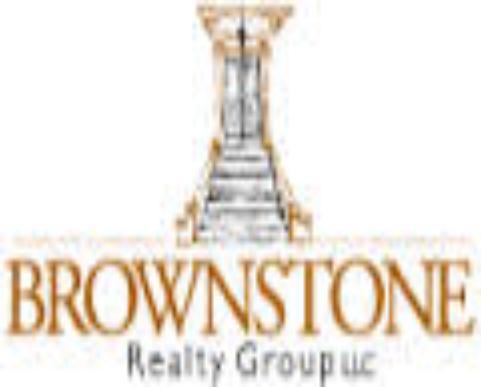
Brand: brownstone
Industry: Necessities